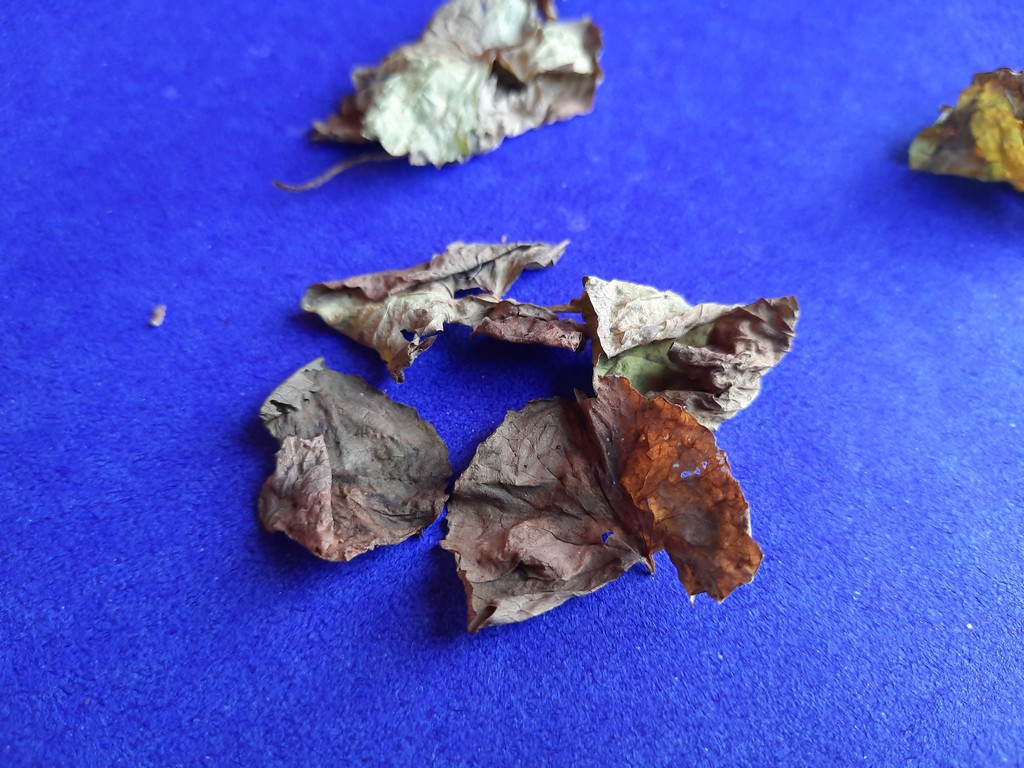
Label: Dried